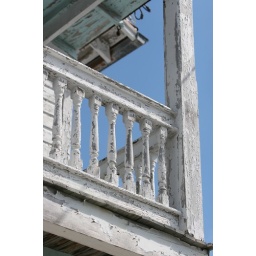
Old &amp;quot;conch&amp;quot; building on upper Duval street in Key West, a year before flames completely obliterated it.